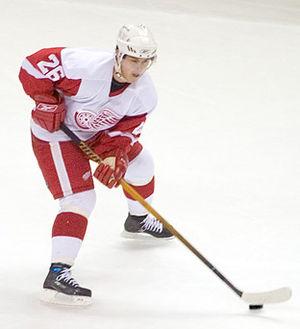
Jiří Hudler est un joueur professionnel tchèque de hockey sur glace.